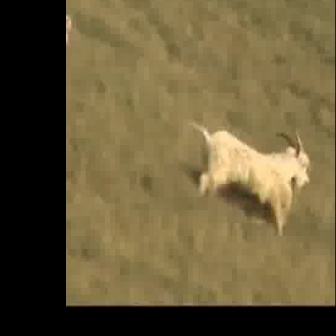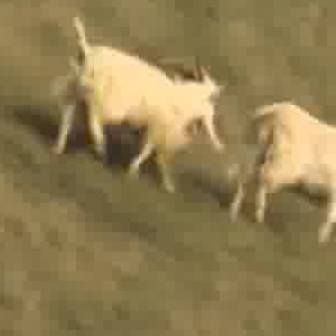
  Please identify the target specified by the bounding box [187,120,309,243] in the first image and locate it in the second image. Return the coordinates in [x_min,y_min,x_max,y_max] format.
Answer: [51,16,225,190]